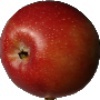
Label: braeburn_apple